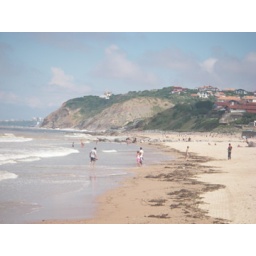
southern france in a nutshell: ocean, sunbathers, mountains, and stucco buildings with red tile roofs